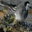
Label: bird